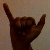
The image shows a hand gesture representing the letter 'Y' in Indian Sign Language.